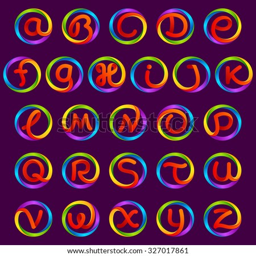
alphabet colorful letters logos in the circle .